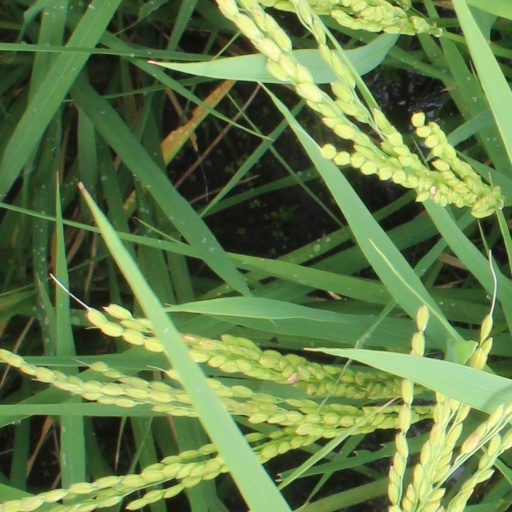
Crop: rice